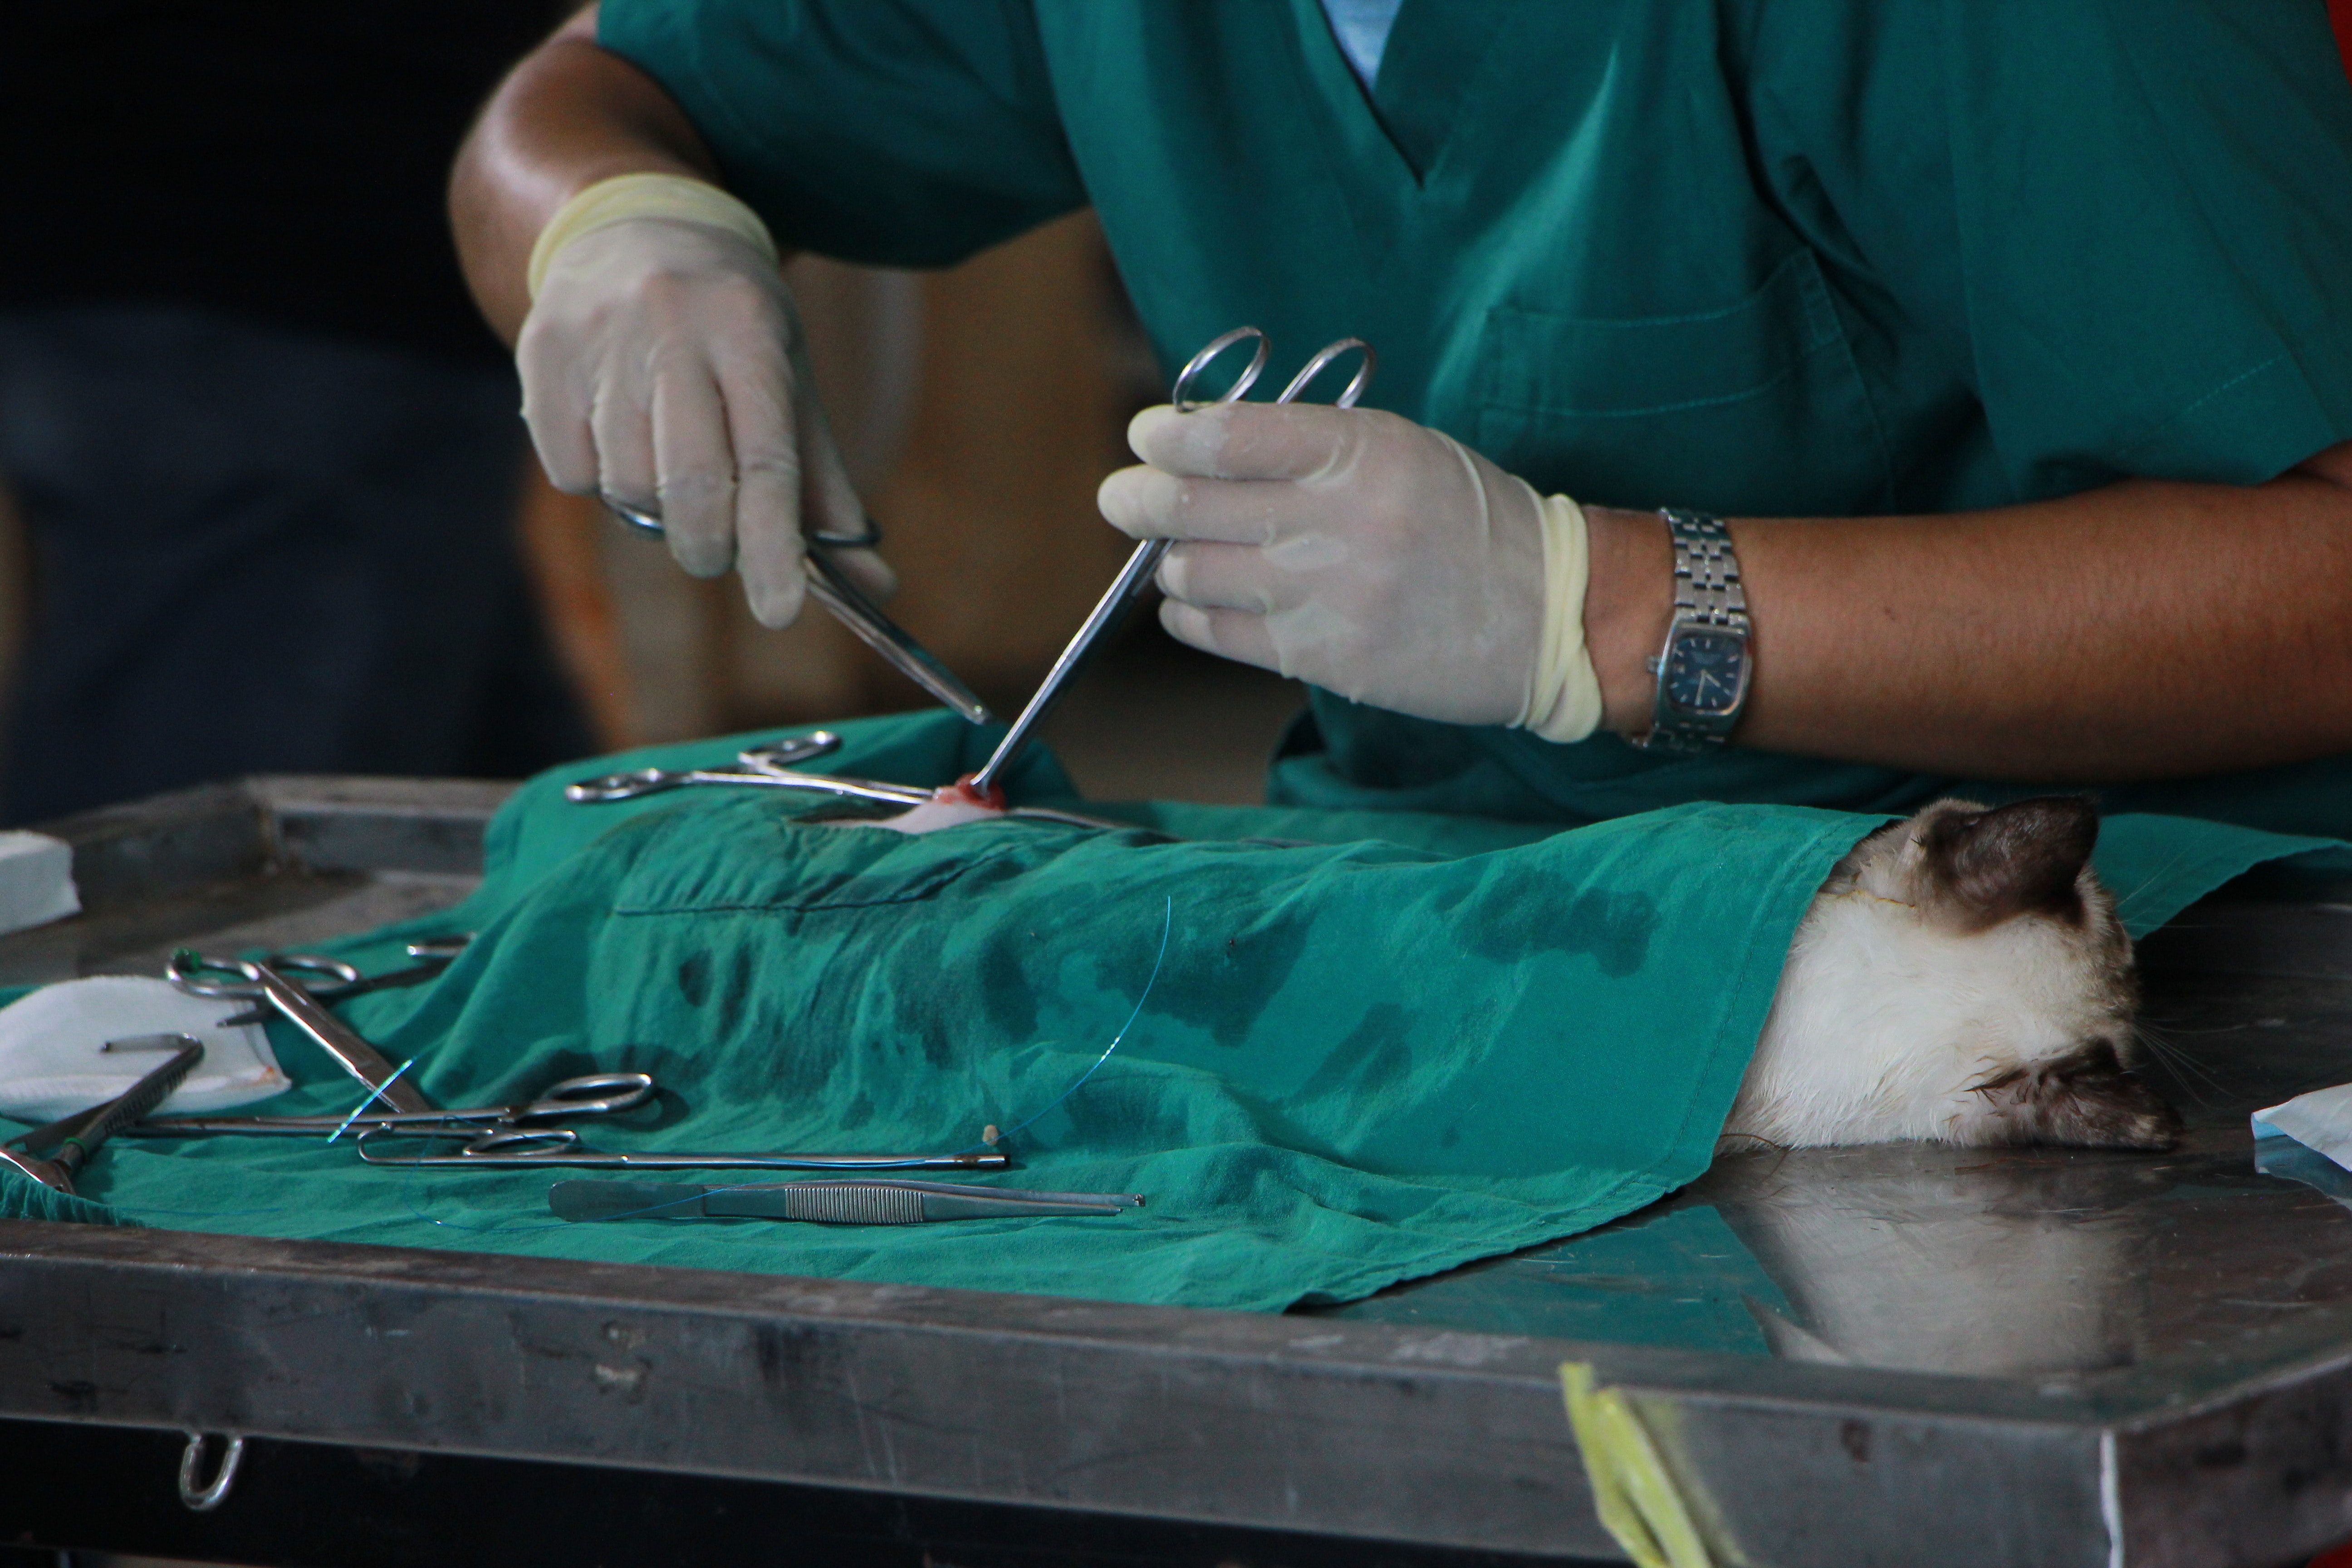
green, mammal, vertebrate, material, service, recreation